Etruscan language

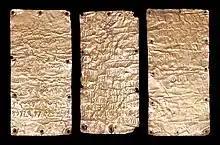
The Pyrgi Tablets, sheets of gold with a bilingual treatise in Etruscan (center and right) and Phoenician, at the Etruscan Museum in Rome

The Pyrgi Tablets are a bilingual text in Etruscan and Phoenician engraved on three gold leaves, one for the Phoenician and two for the Etruscan. The Etruscan language portion has 16 lines and 37 words. The date is roughly 500 BC.